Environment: real
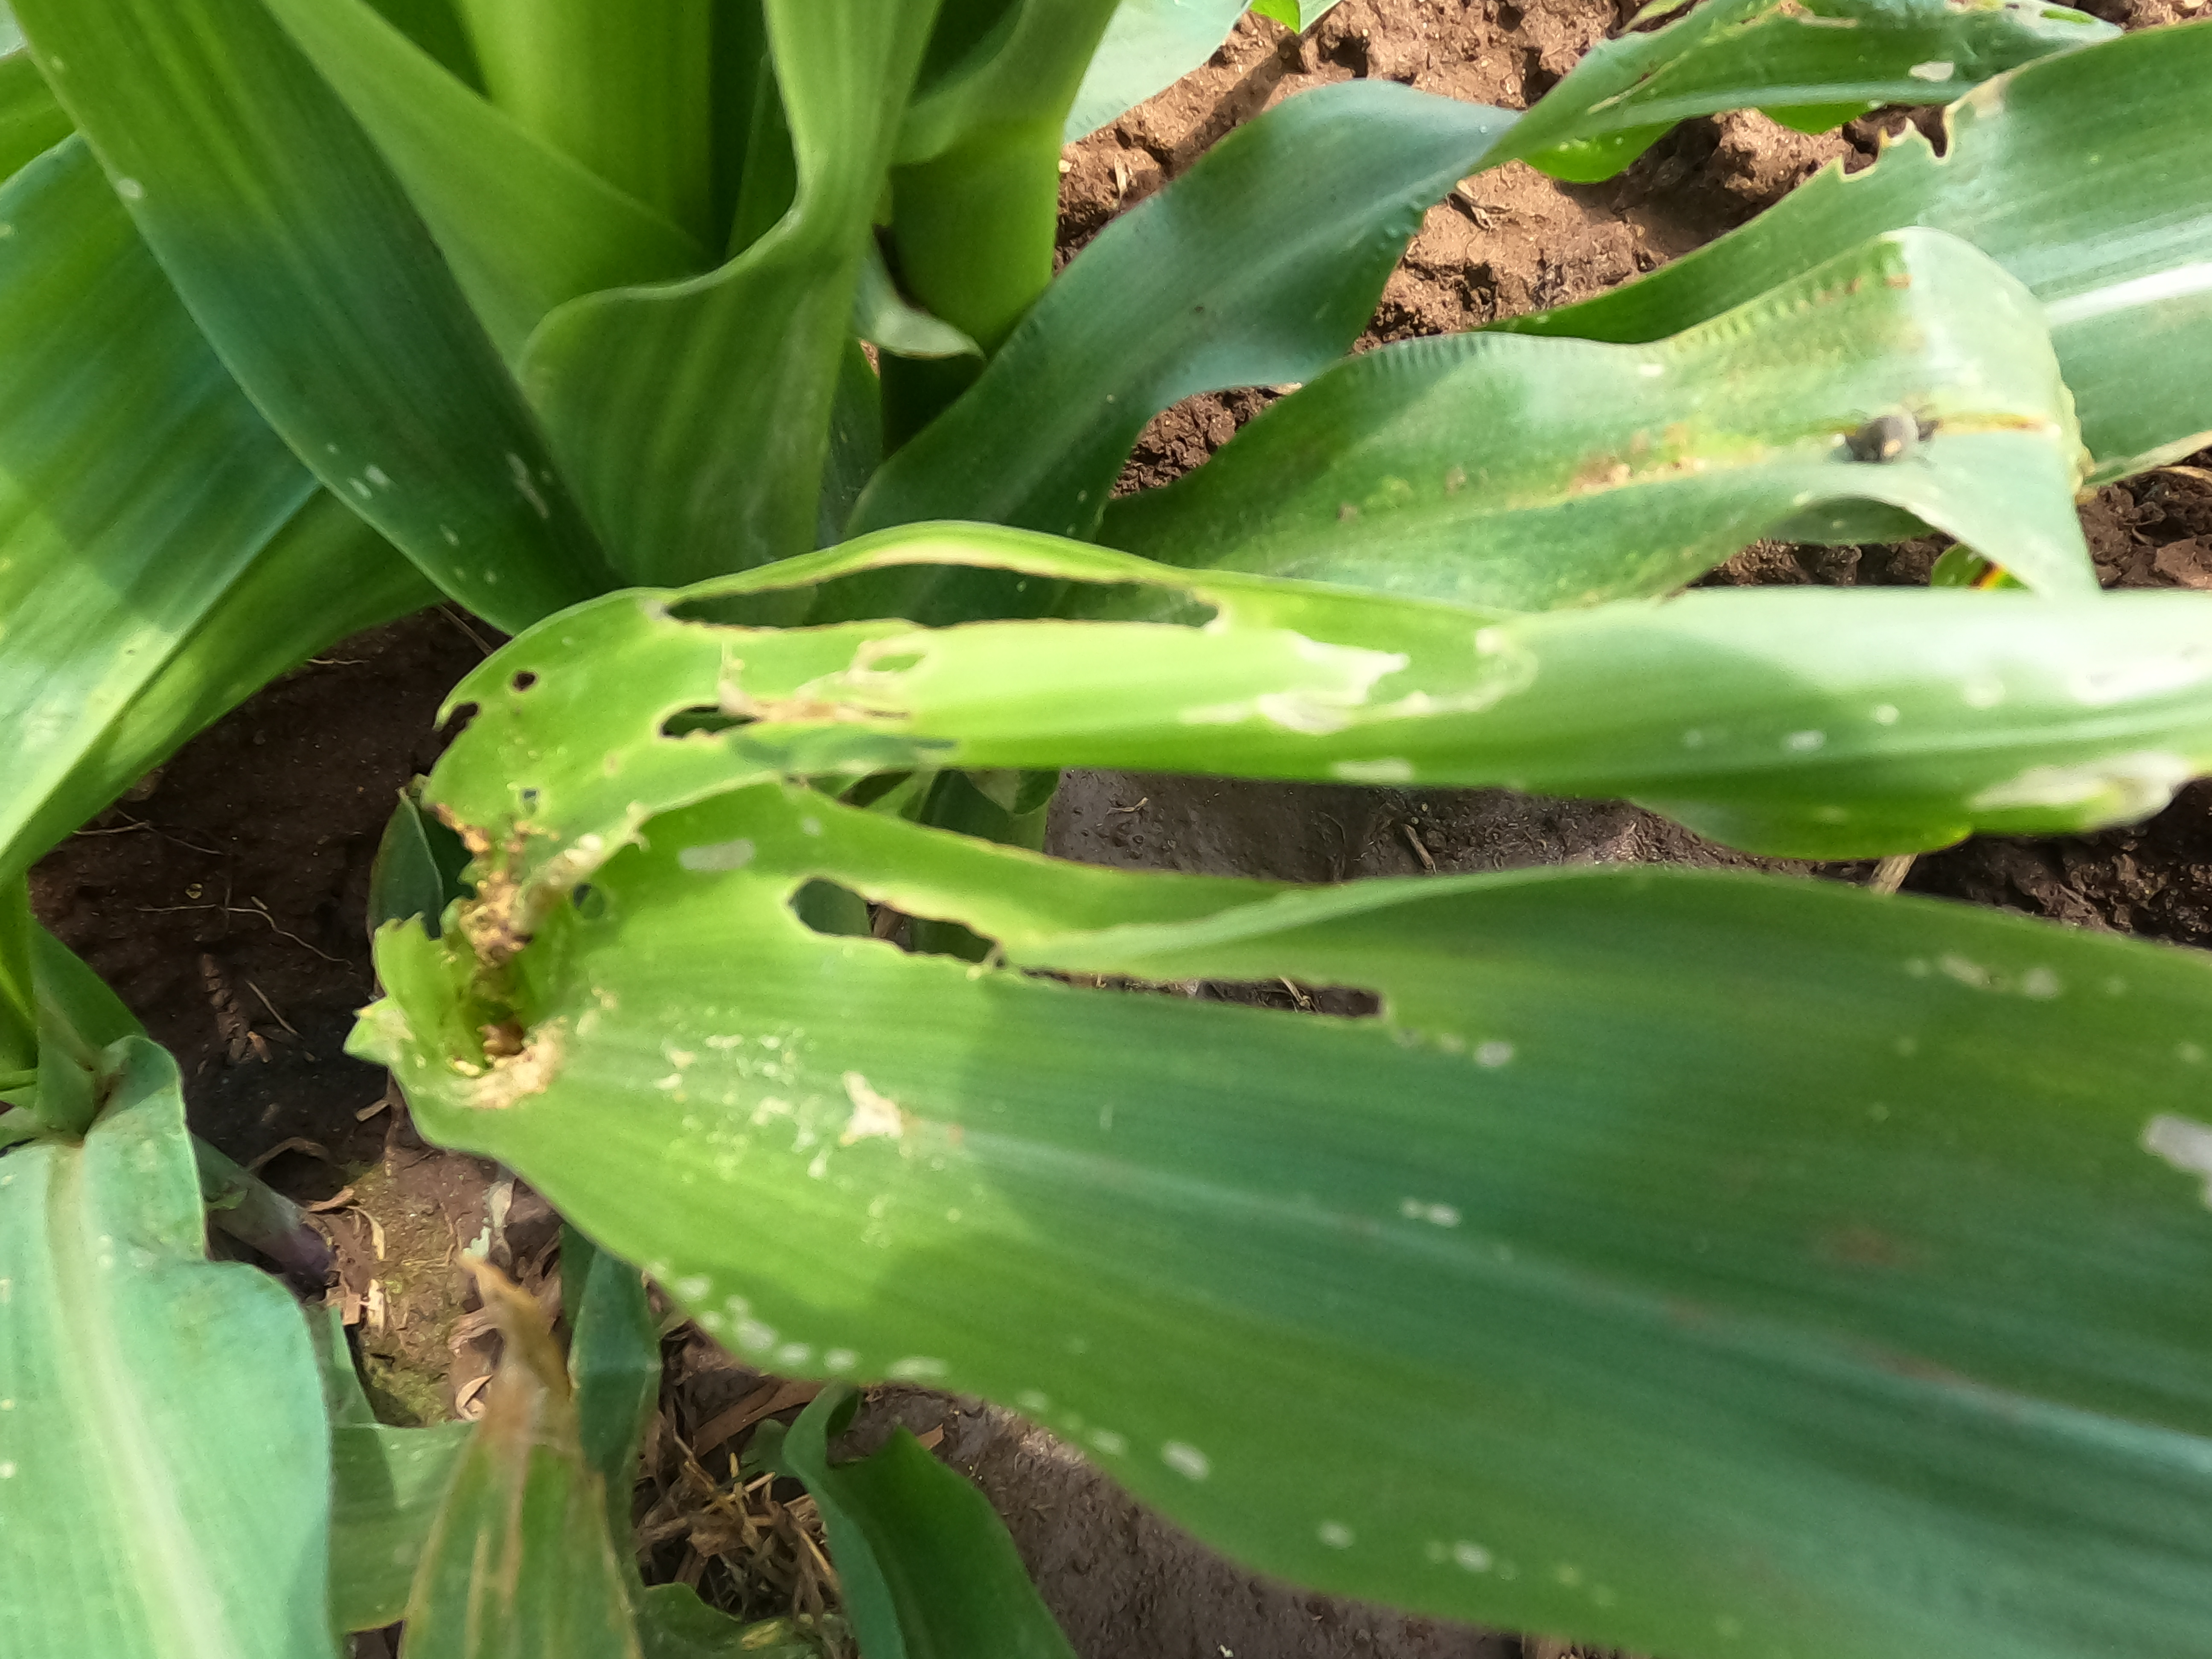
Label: fall_armyworm